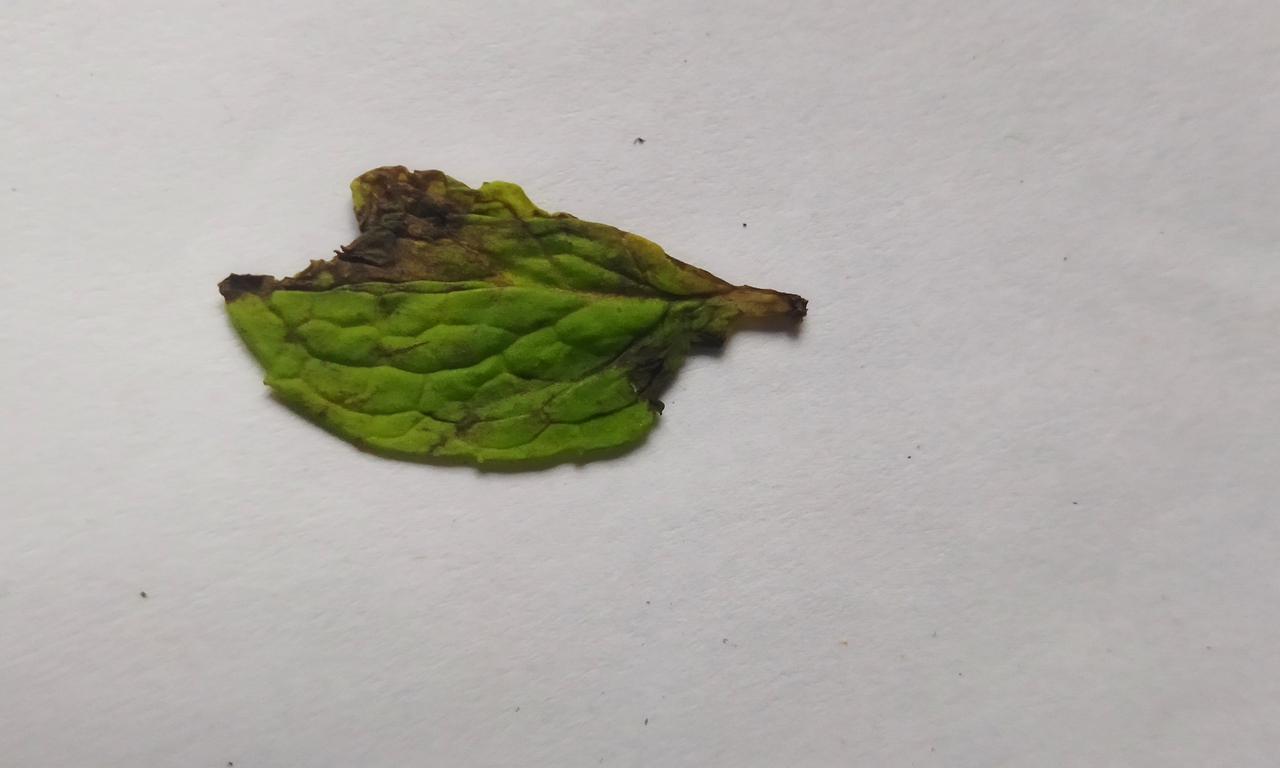
Label: Spoiled